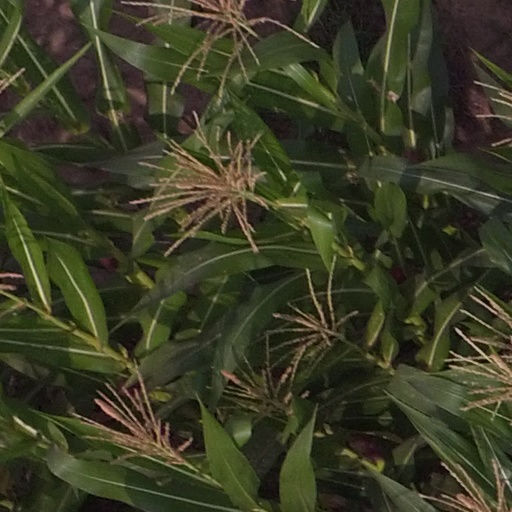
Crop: maize; corn